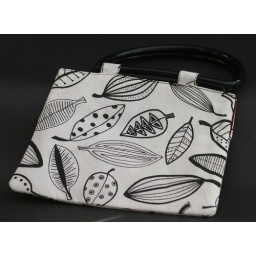
Black and white Ikea fabric, lined in red cotton.